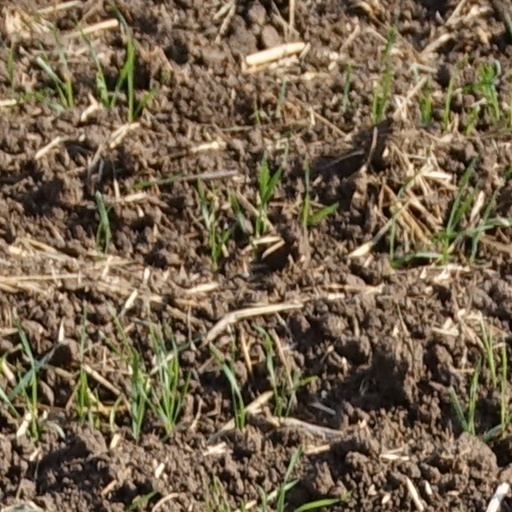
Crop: wheat